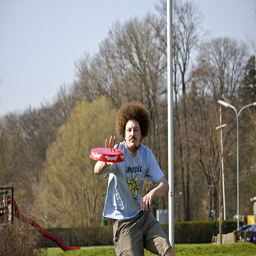
A young man holding a red frisbee while standing in a  park.
A guy in the park catching a frizzbe.
A man partially in the air while catching a frisbee.
A man catches a frisbee in a park.
a male in a white shirt and a red frisbee